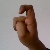
The image shows a hand gesture representing the letter 'X' in Indian Sign Language.